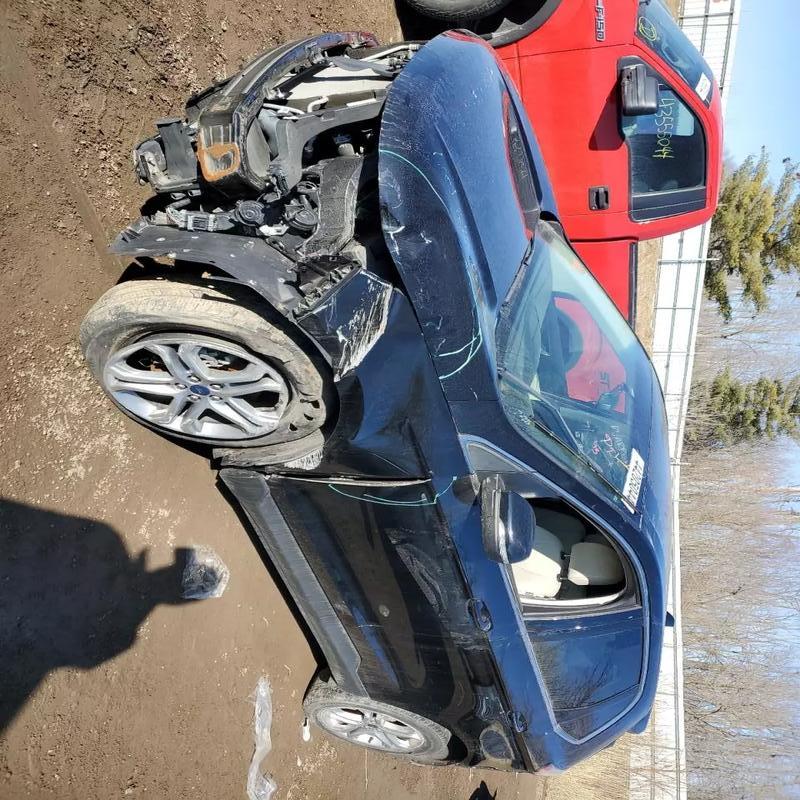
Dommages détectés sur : pare-choc avant, feu avant droit, feu avant gauche, capot, aile avant gauche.
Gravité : majeur